Troublesome Night

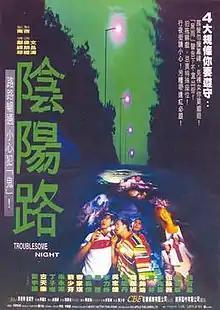
Film poster

Troublesome Night is a 1997 Hong Kong comedy horror film produced by Nam Yin and directed by Steve Cheng, Victor Tam and Herman Yau. It is the first of 20 films in the "Troublesome Night" film series.